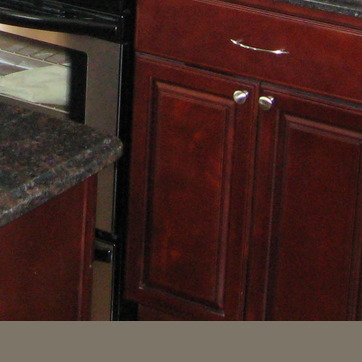
Material: wood